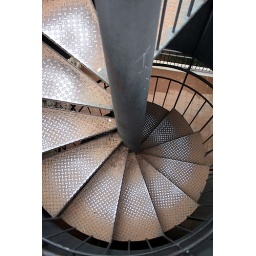
Stairs in a wall tower around Girona